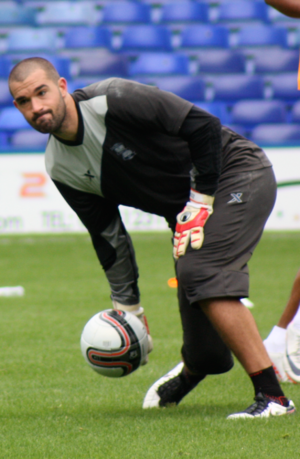
Glyn Oliver Myhill, plus connu sous le nom de Boaz Myhill, est un footballeur international gallois, né le 9 novembre 1982 à Modesto, évoluant au poste de gardien de but.